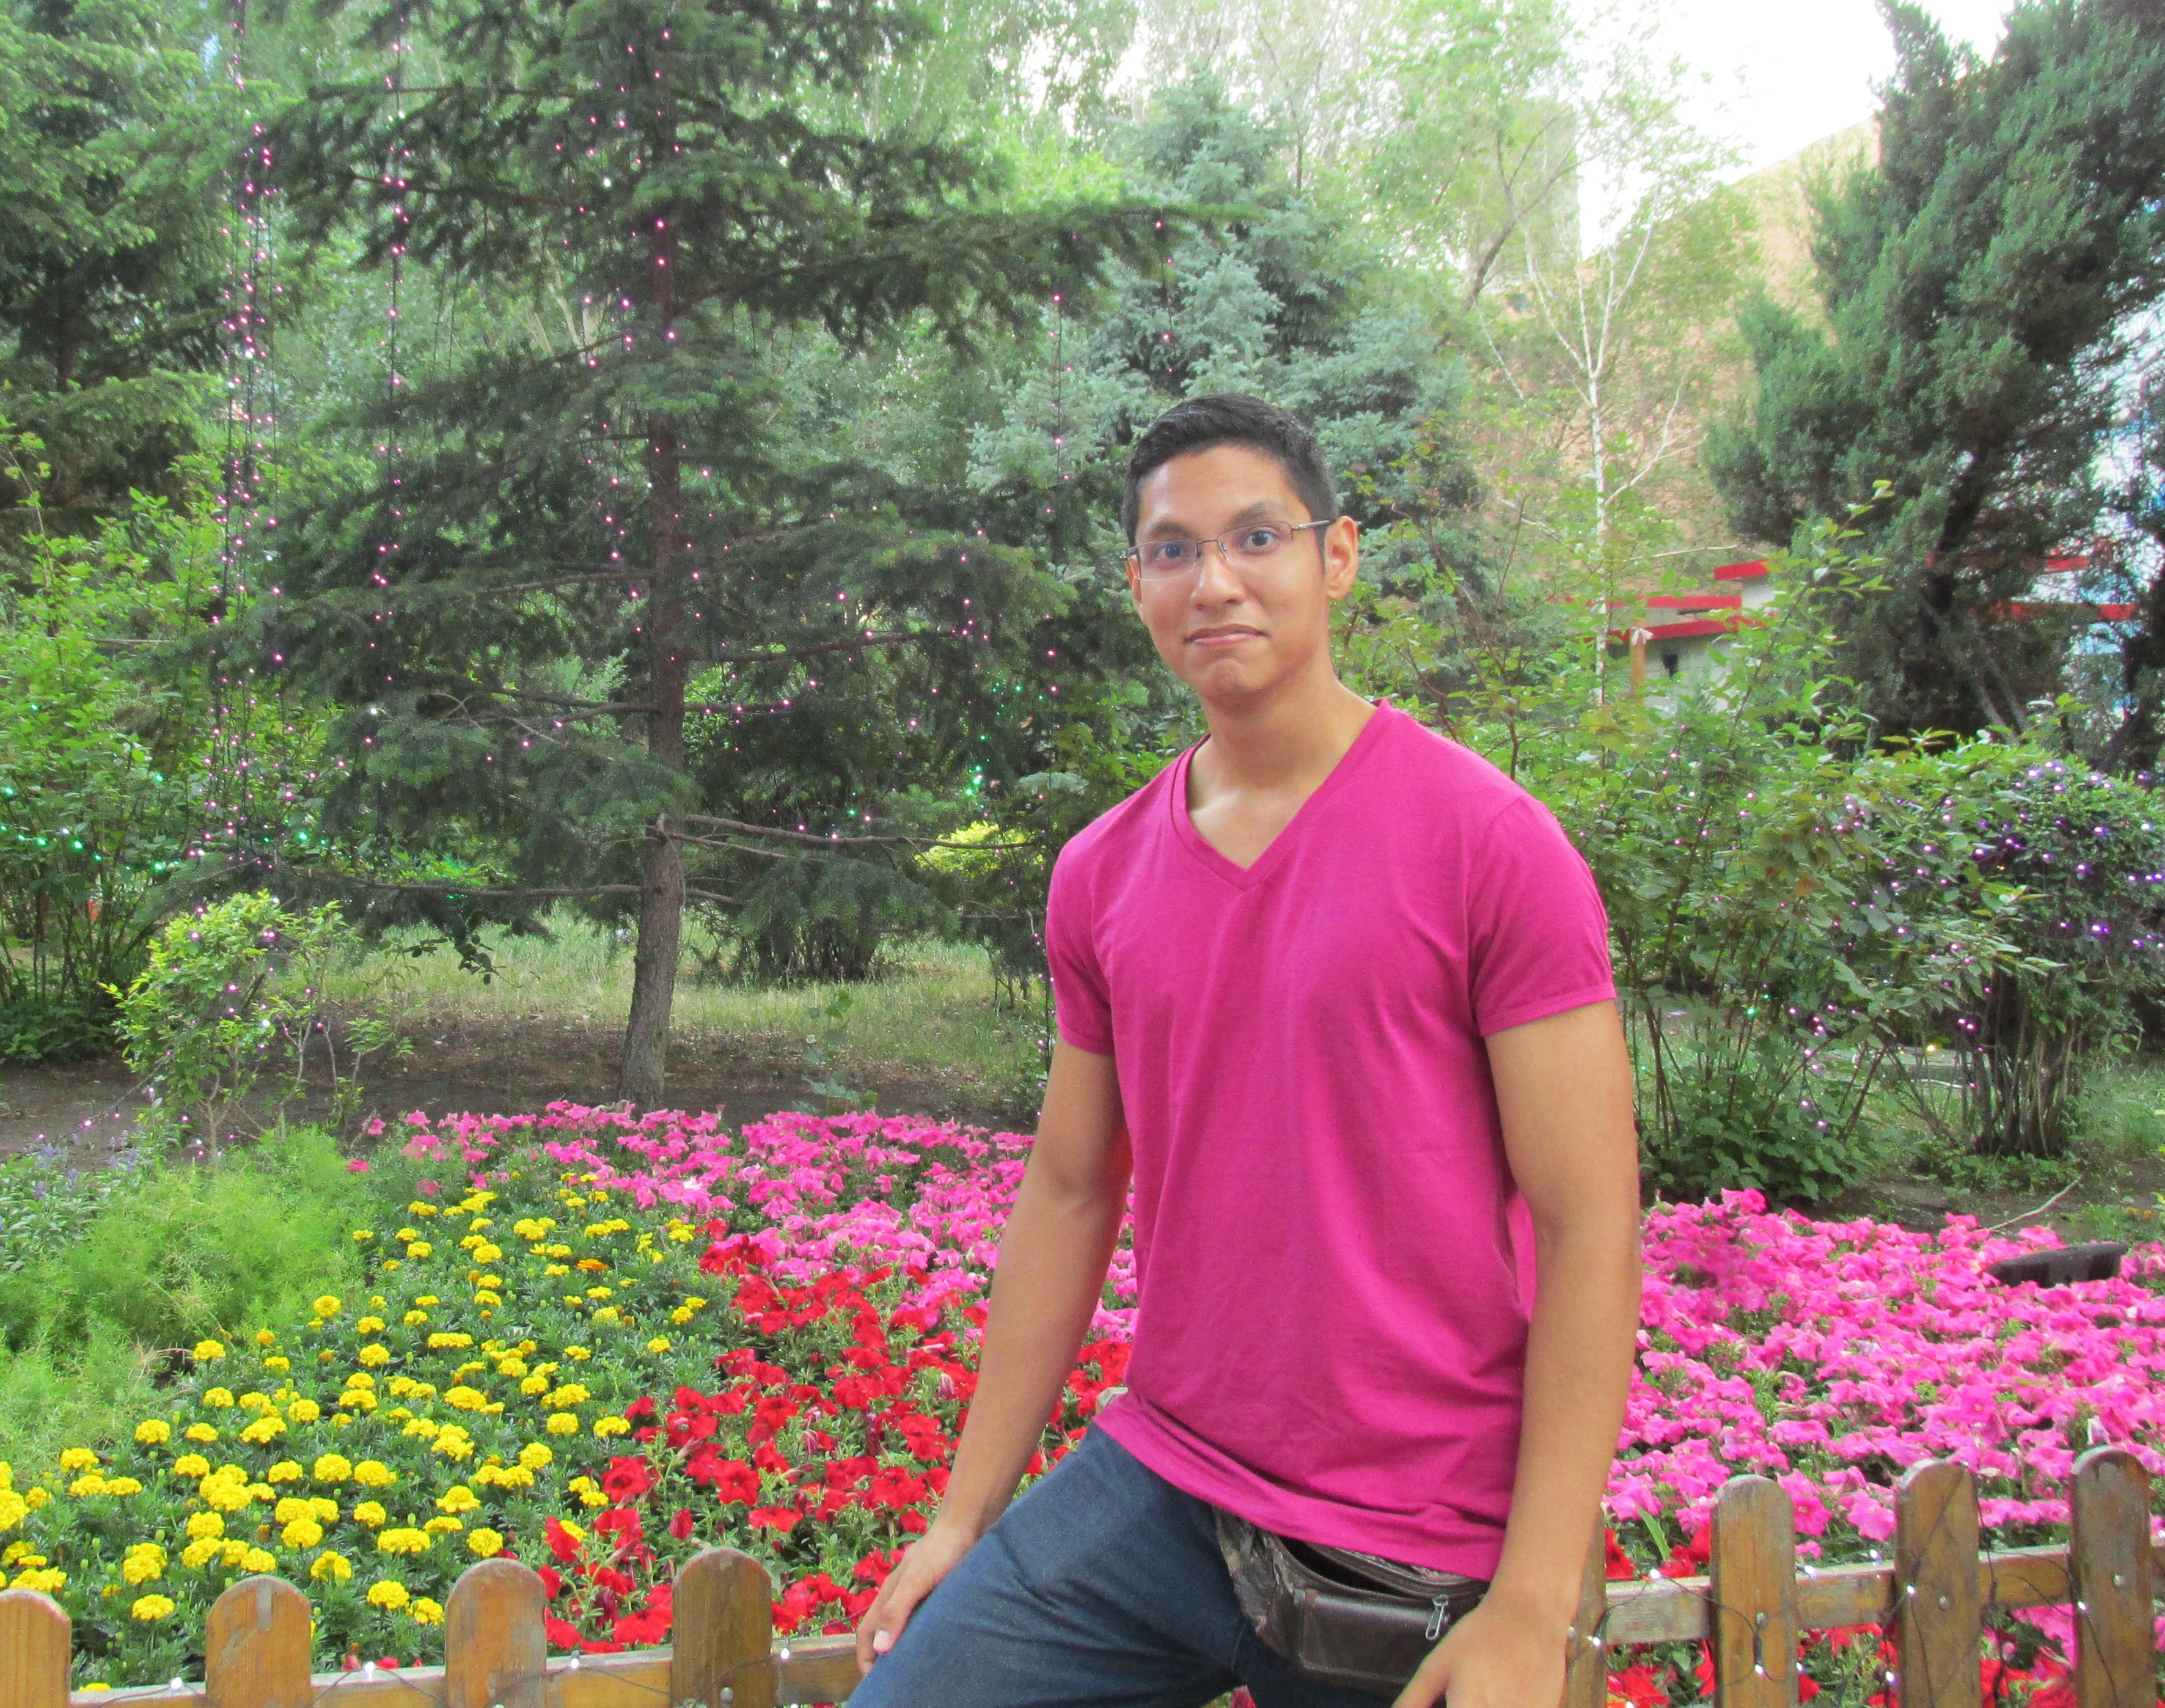
model, person, flowers, botanical garden, garden, flower, botany, plant, spring, leisure, annual plant, magenta, tourism, vacation, landscaping, tulip, perennial plant